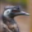
Label: bird